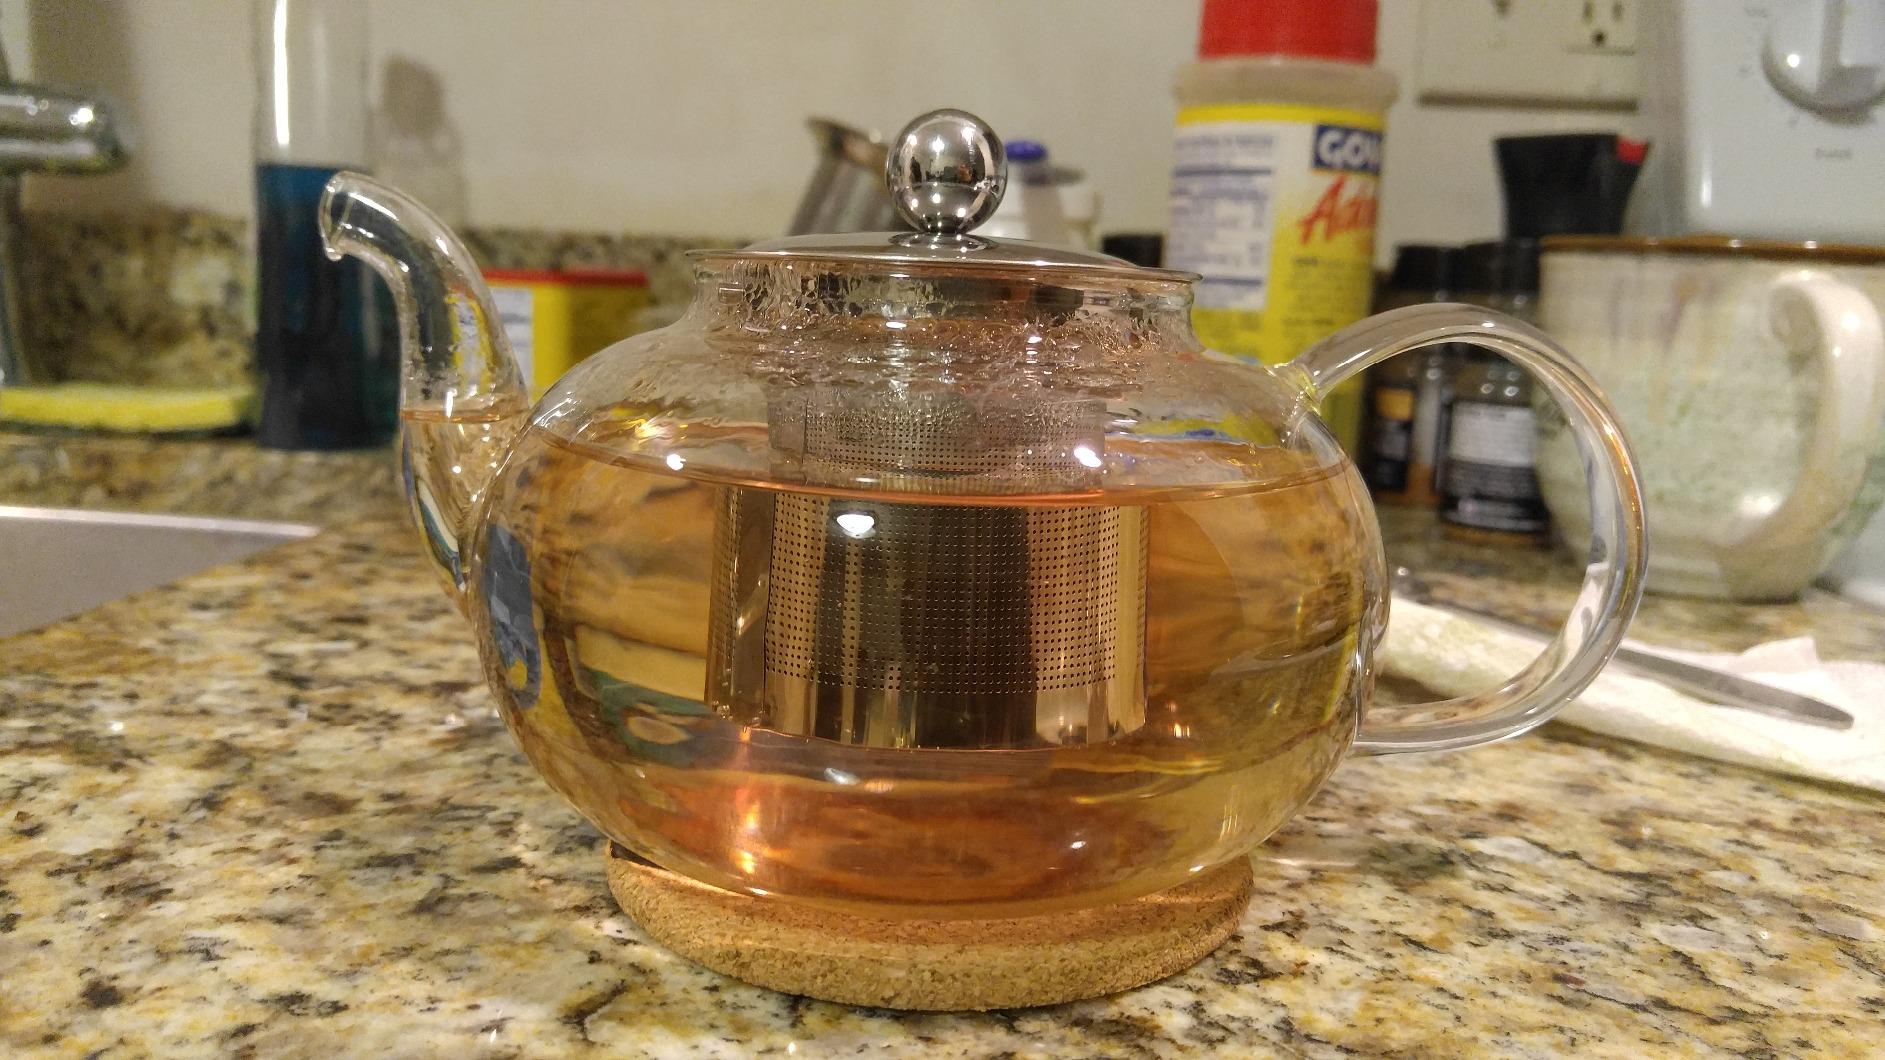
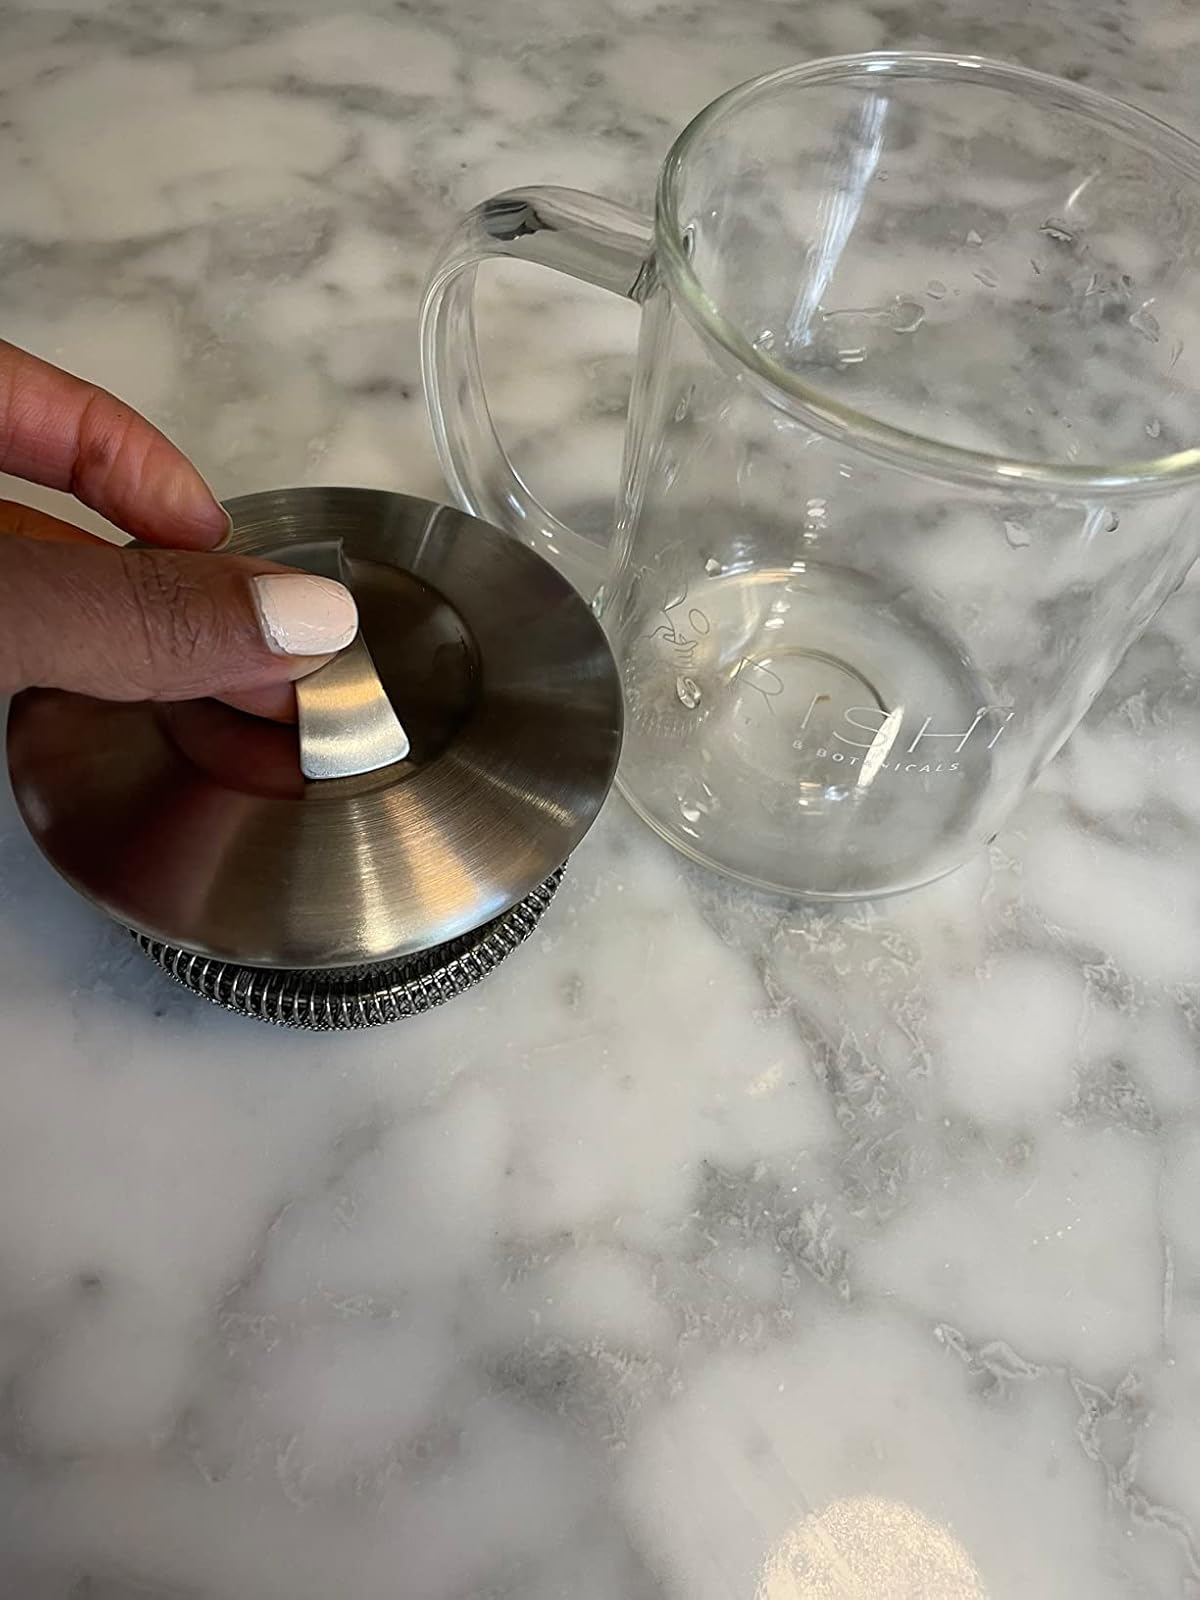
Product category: items_tea
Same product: no